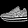
Label: Sneaker